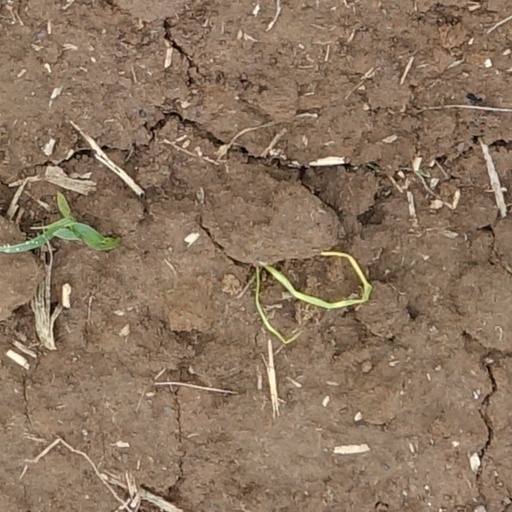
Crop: wheat